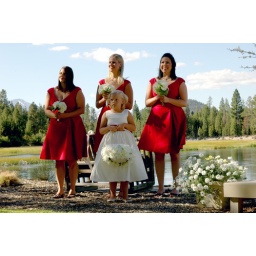
acts as flower girl in her uncle's wedding